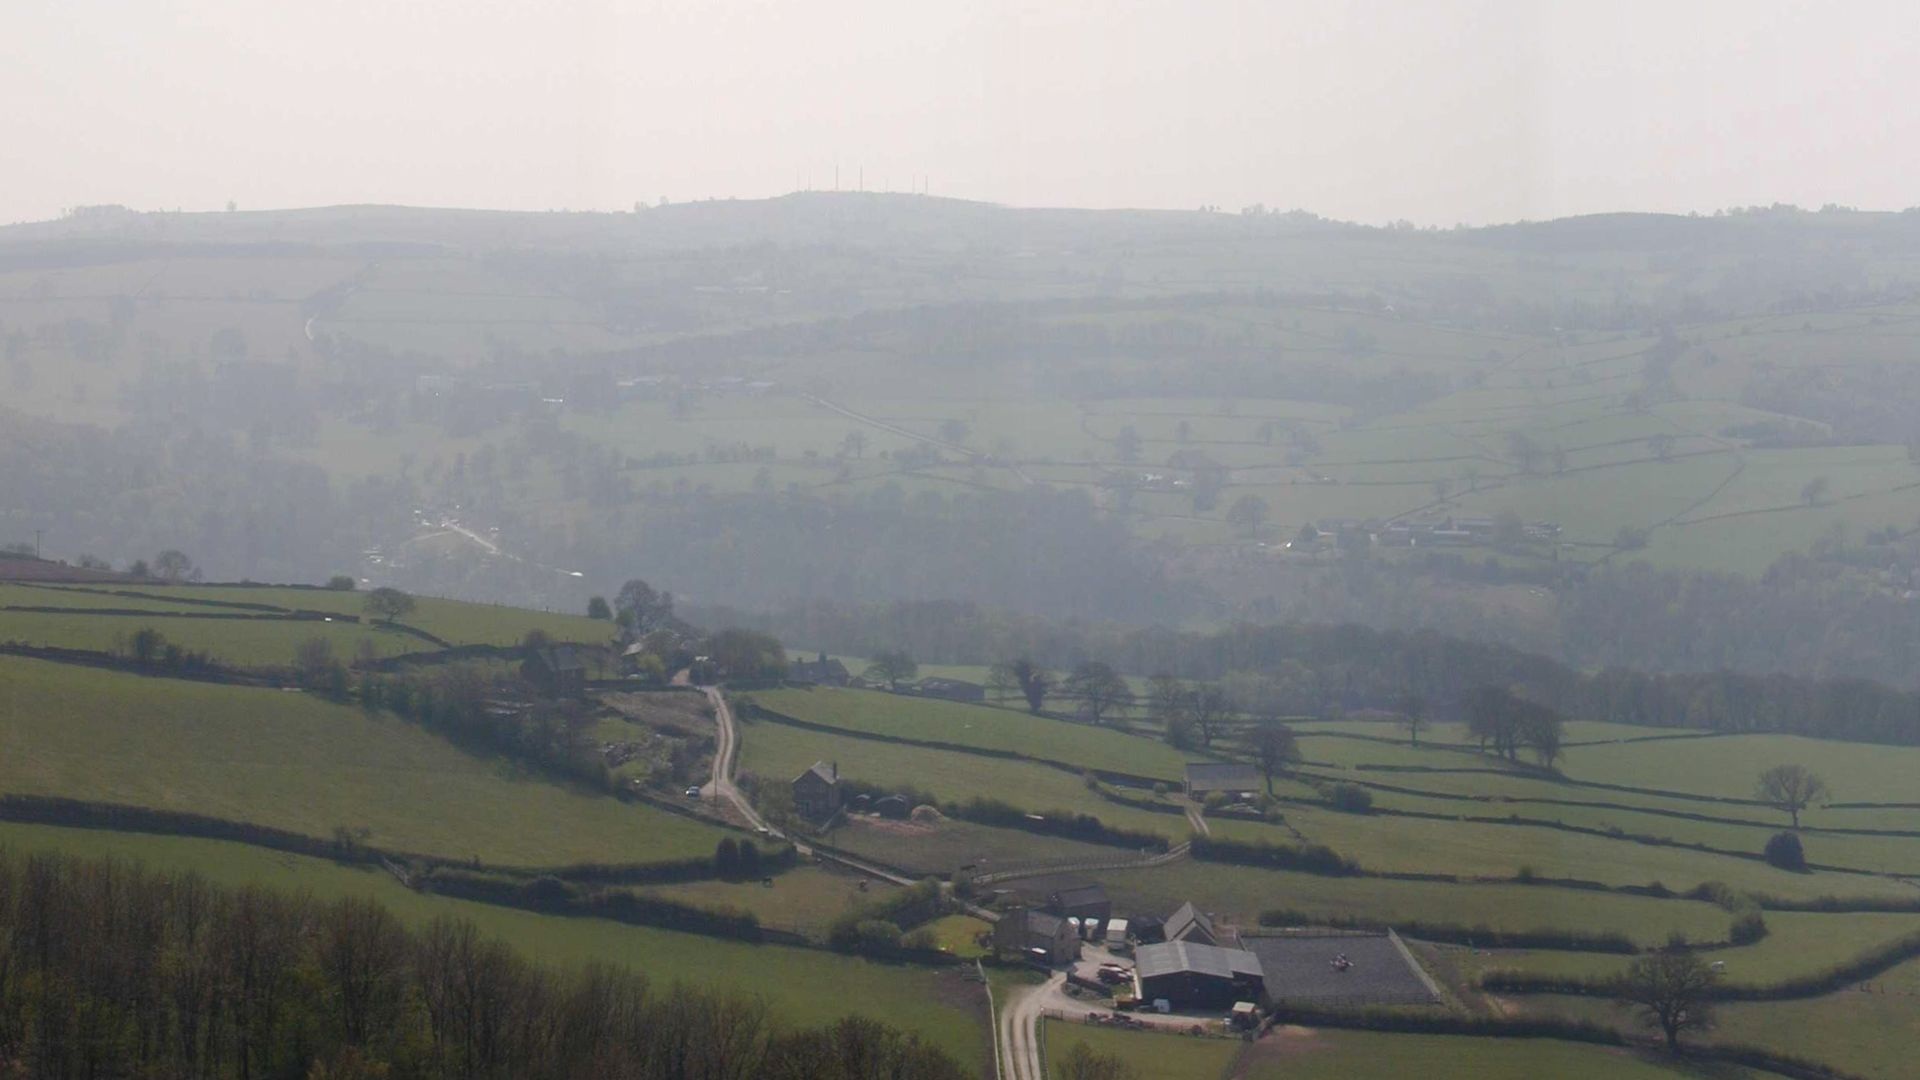
landscape, mountain, field, countryside, morning, hill, view, valley, rural, flight, haze, reservoir, agriculture, plain, plateau, rural area, beautiful landscape, aerial photography, atmospheric phenomenon, atmosphere of earth, mountainous landforms